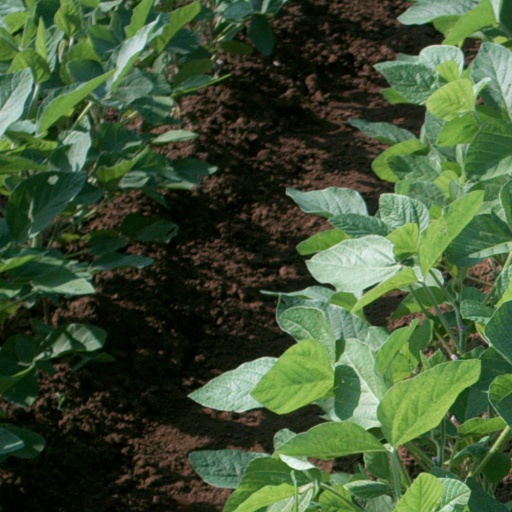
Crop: soybean